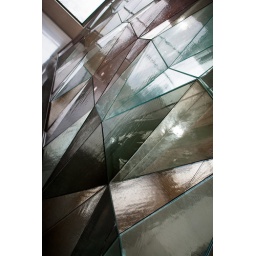
A glass window in the Rockerfella building , New York. I just liked the texture of the glass!